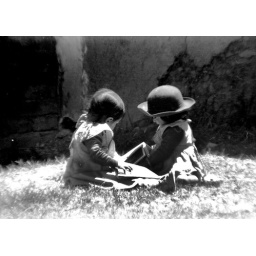
Young girls reading books at nutrician recuperation center in Sapallanga near Huancayo.